Les Bêtises (film)

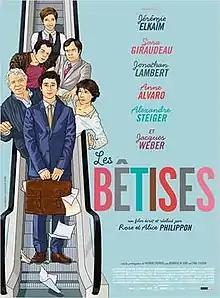
Film poster

Les Bêtises is a 2015 French comedy film written and directed by Rose and Alice Philippon.